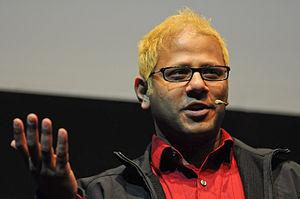
Hasan M. Elahi durant la conférence de Lift.